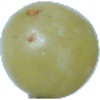
Label: Grape White 1